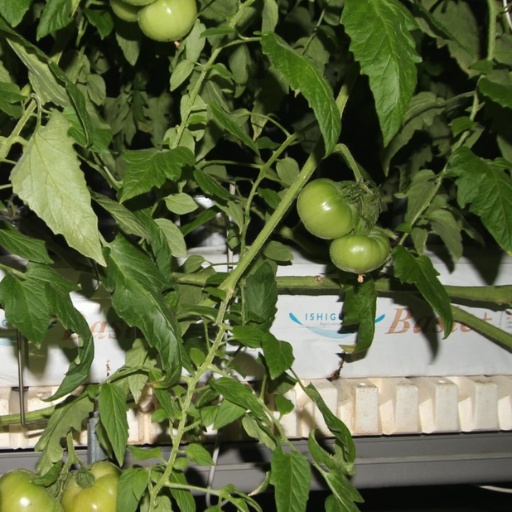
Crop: tomato